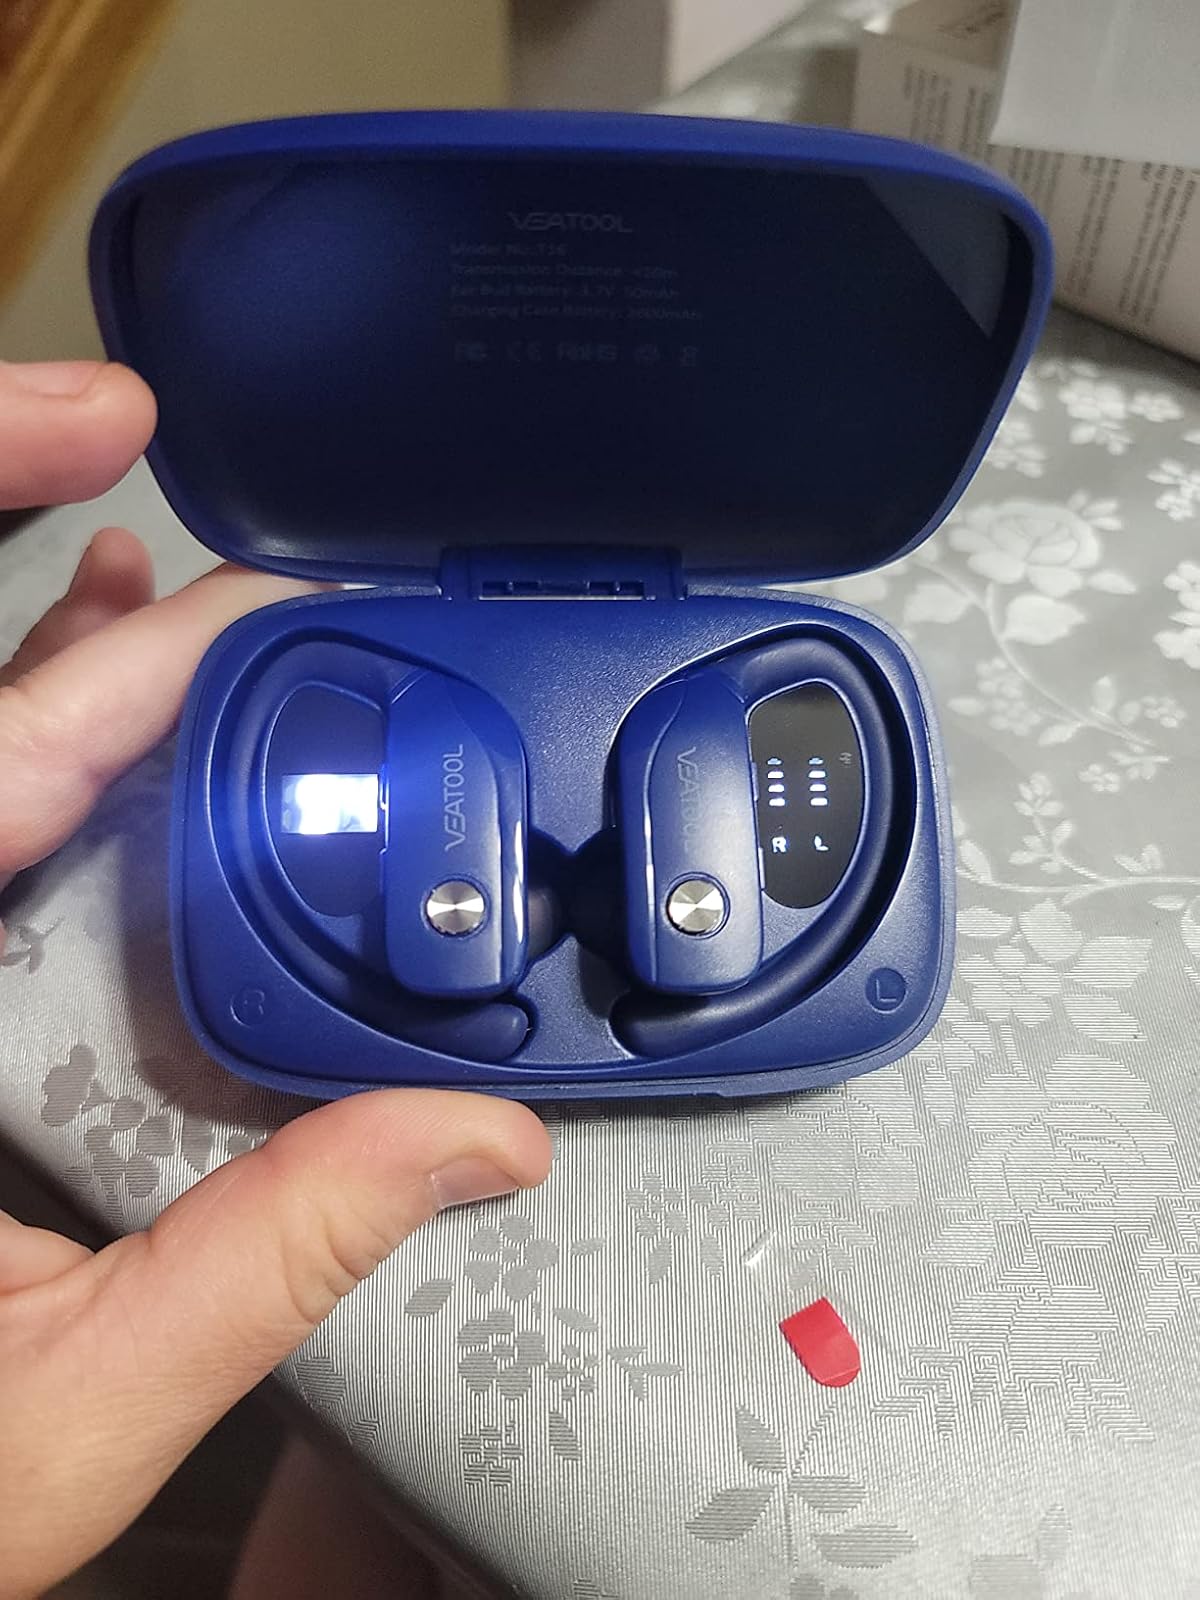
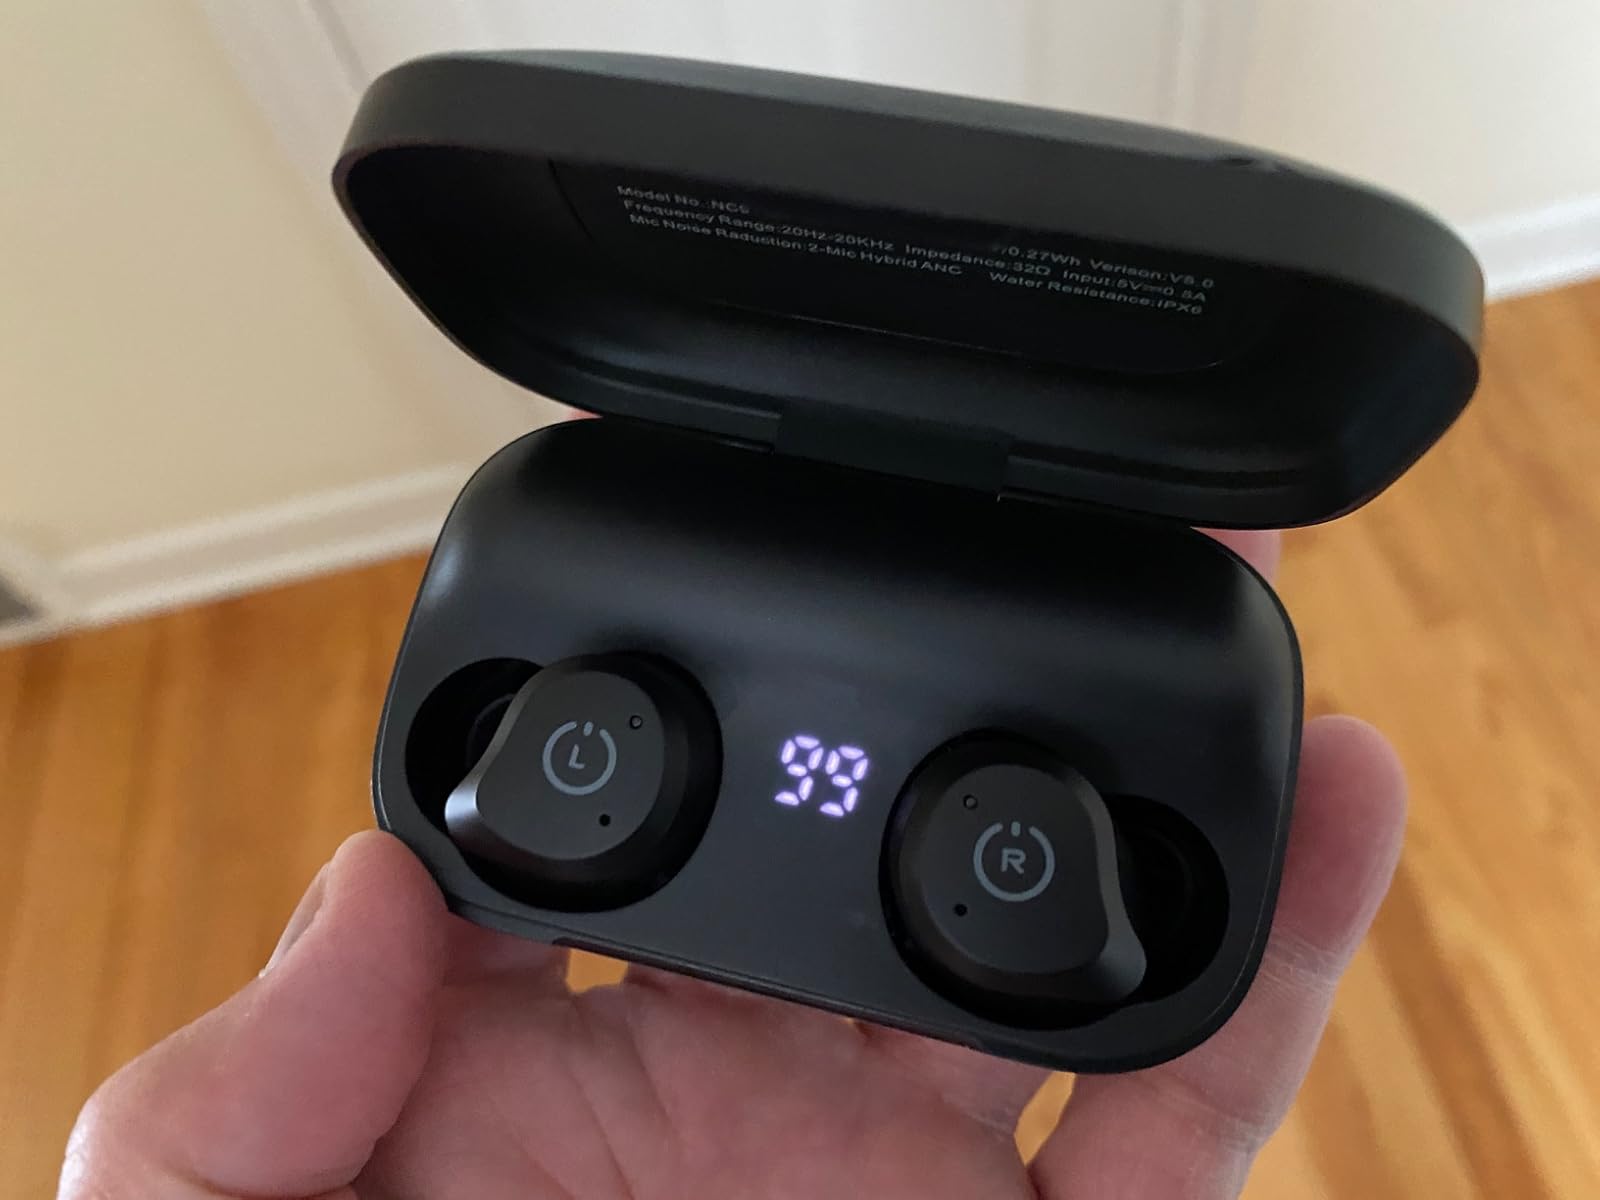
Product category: earbuds
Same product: no